Mississauga

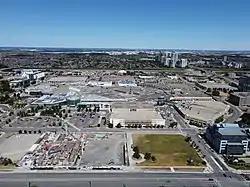
Square One Shopping Centre

Mississauga's climate is similar to that of Toronto and is considered to be moderate, located in plant hardiness zone 6b. Under the Köppen climate classification, Mississauga has a humid continental climate ("Dfa/Dfb"). Summers can bring periods of high temperatures accompanied with high humidity. While the average daily high temperature in July and August is , temperatures can rise above . In an average summer, there are an average of 15.8 days where the temperature rises above . Winters can be cold with temperatures that are frequently below freezing. In January and February, the mean temperatures are and respectively, it is common for temperatures to fall to , usually for only short periods. In an average winter, there are 3.9 nights where the temperature falls below . The amount of snowfall received during an average winter season is , averaging 44.4 days with measurable snowfall. The climate of Mississauga is officially represented by Pearson International Airport but because of its topography and large surface area conditions can differ depending on location: fog tends to be more common along the Lakeshore and in the Credit River Valley at certain times of year, particularly during the spring and autumn.